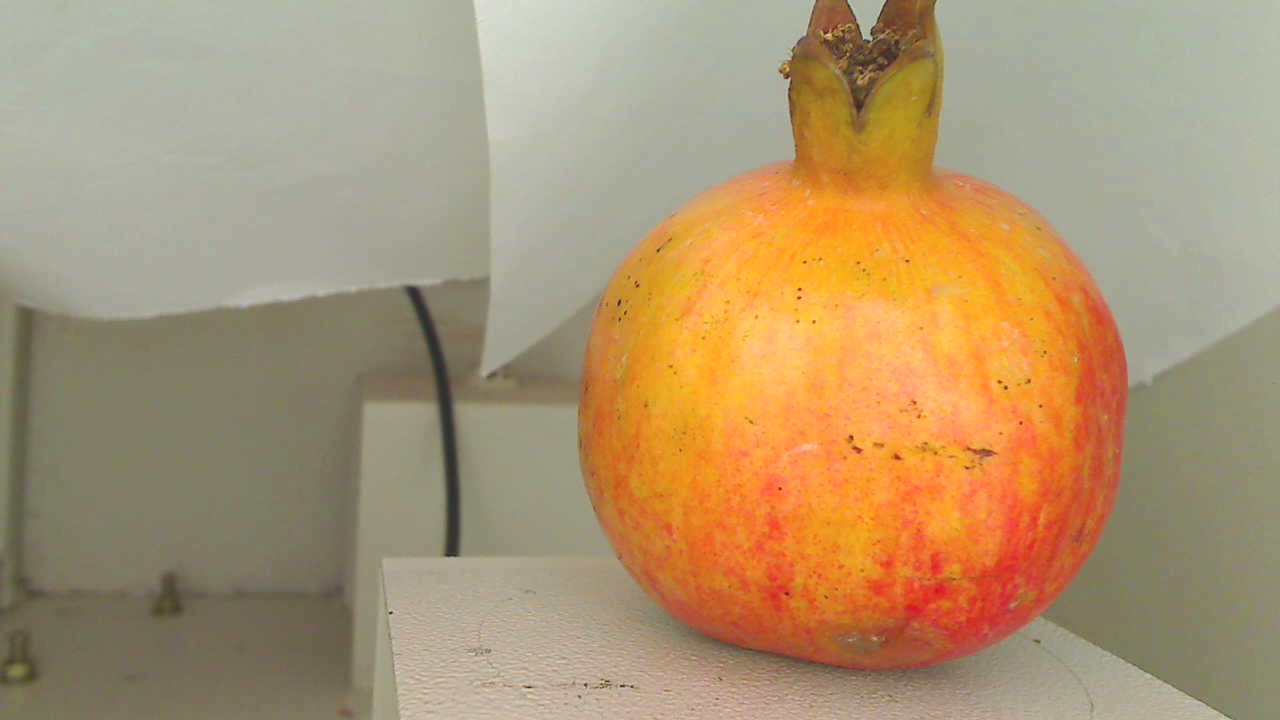
Grade: grade-3
Quality: quality-2